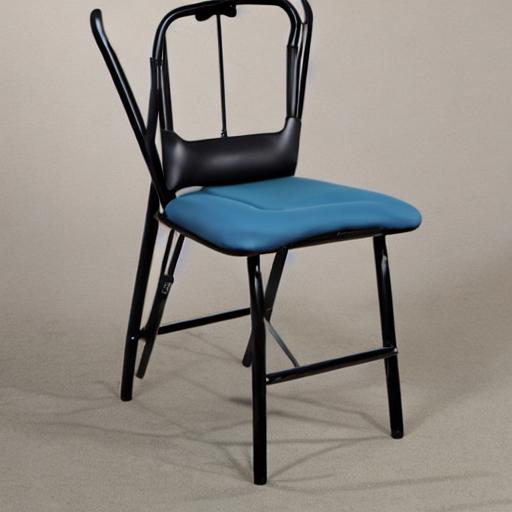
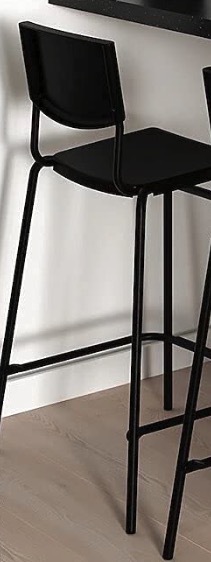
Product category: stool
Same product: no